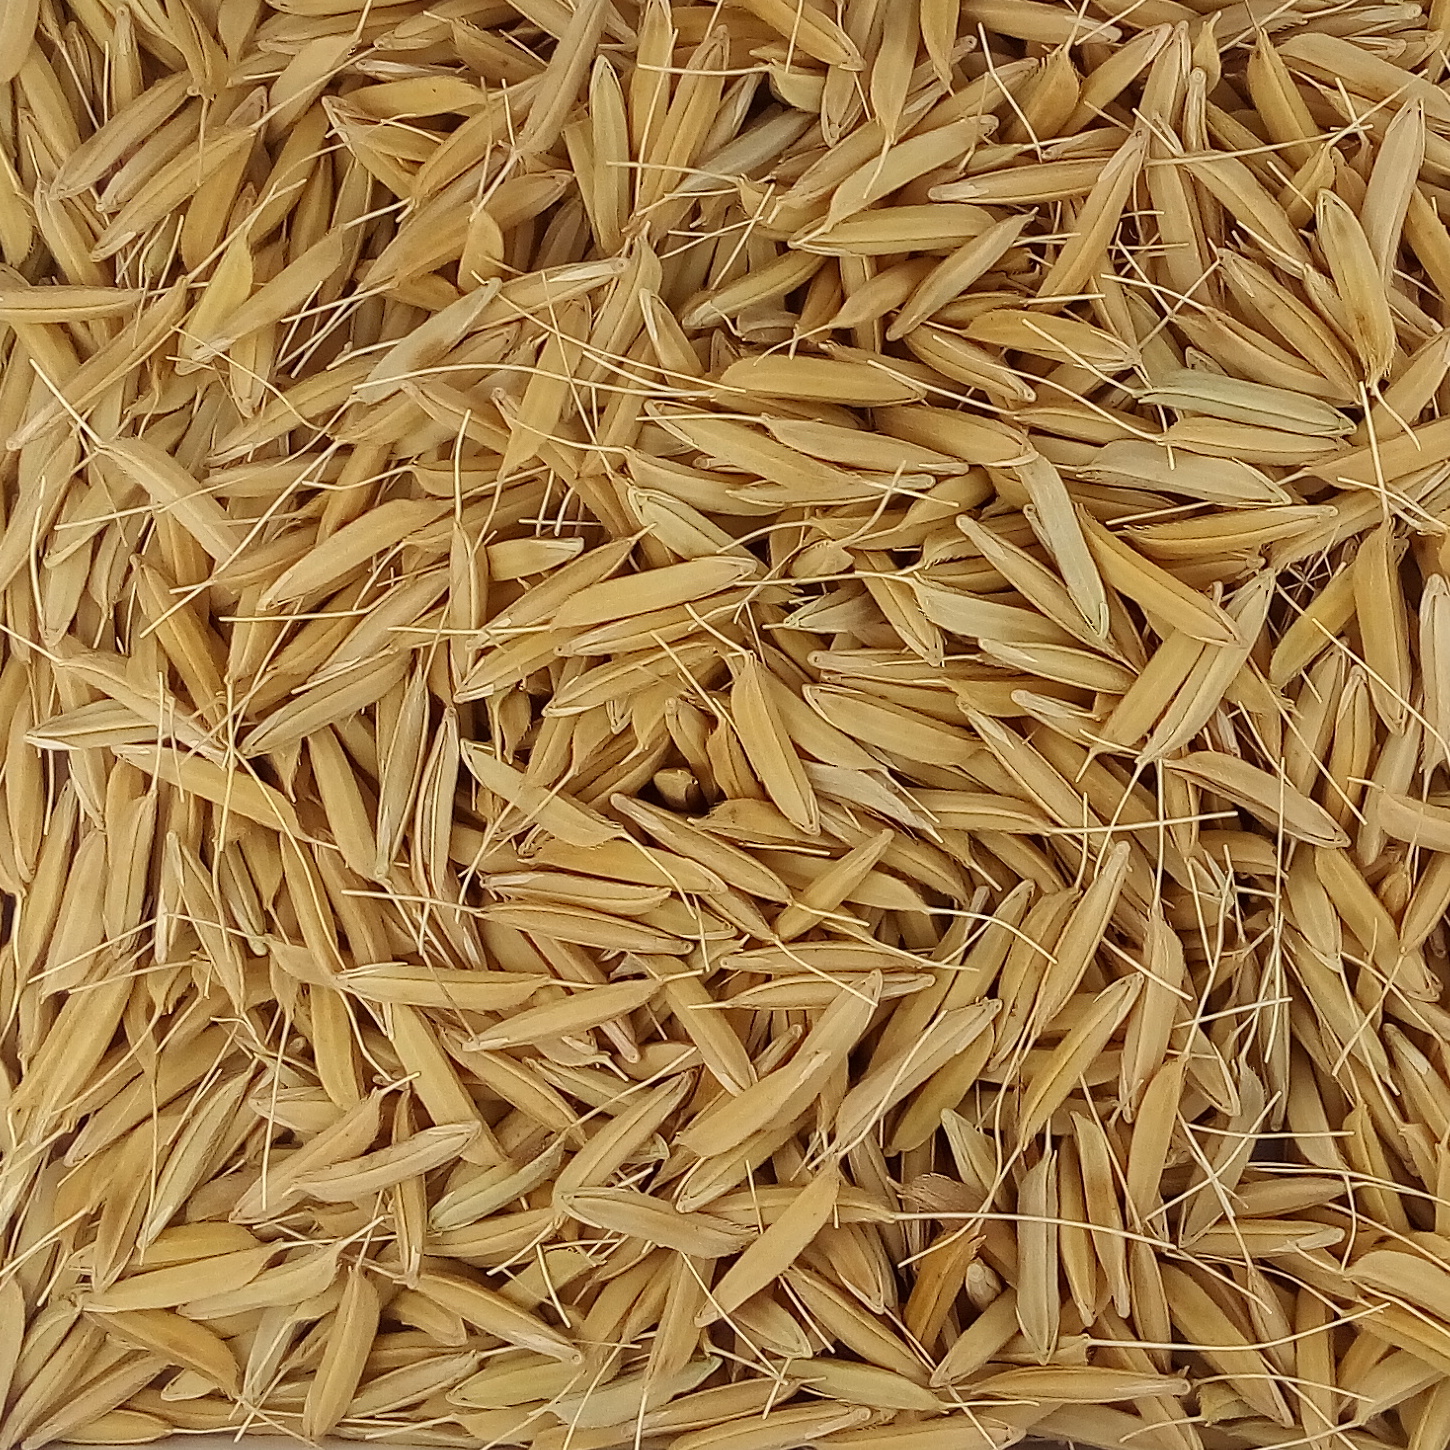
Rice seed variety: PB1